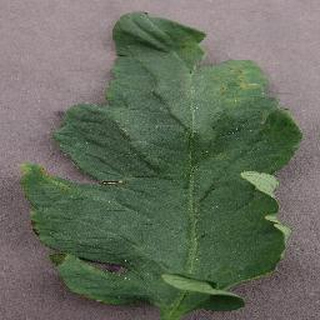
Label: tomato_bacterial_spot